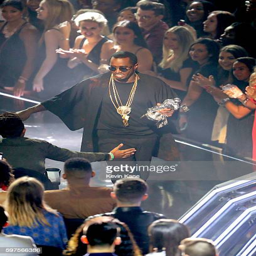
hip hop artist enters onstage during awards